The Dish

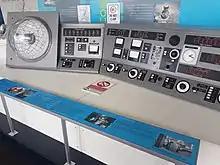
Specially constructed 'control console' as used on the set of the film. As on public display at the CSIRO Parkes Observatory visitors' centre, March 2020.

The major role that the dish is set to play in the Moon landing draws great interest upon the sleepy town of Parkes from major dignitaries, including the U.S. Ambassador and the Prime Minister. Parkes mayor, Bob, is delighted, as he played a key role in securing the dish's construction at Parkes, and thus the dish's prominent role in the Moon landing will be a boon to his political career.